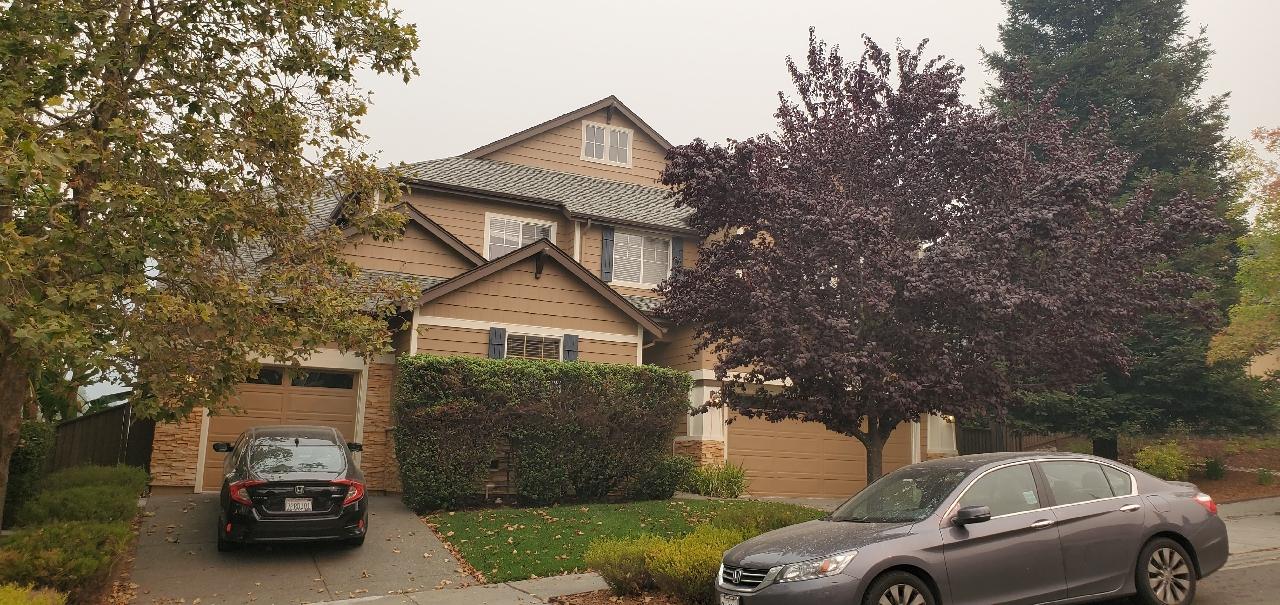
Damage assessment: no_damage